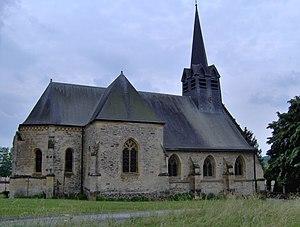
Cet article recense les monuments historiques des Ardennes, en France.
L'église Saint-Brice est une église située à Tourteron, en France.
Tourteron est une commune française, située dans le département des Ardennes en région Grand Est.